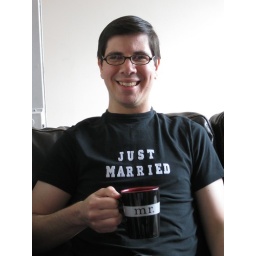
in his honeymoon shirt with his Mr mug